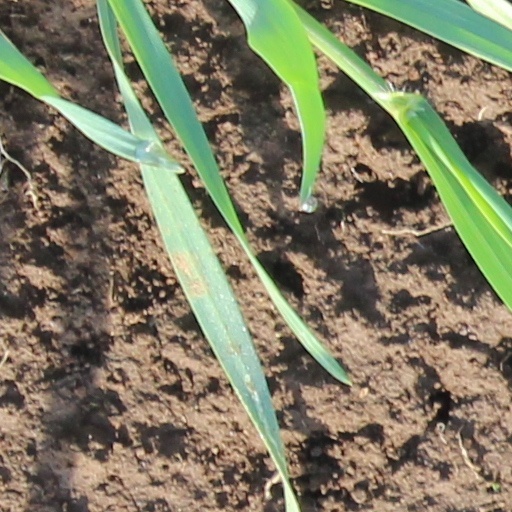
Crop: wheat